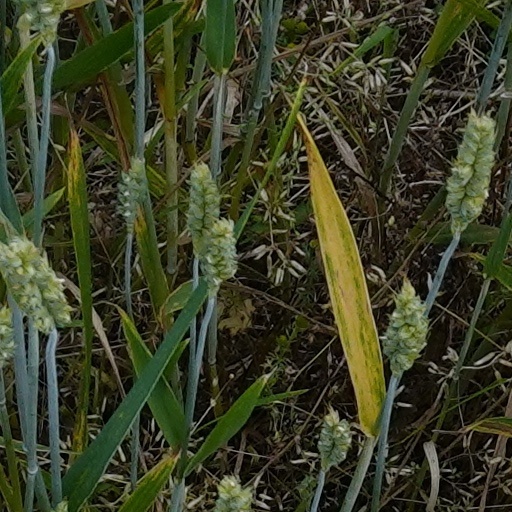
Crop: wheat